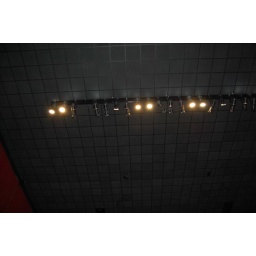
Front bar over house